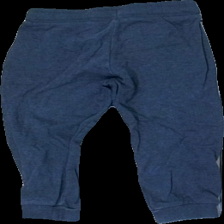
View: back
Type: Trousers
Category: Children
Brand: Lindex
Colors: Blue
Material: 87% Cotton 13% Cont?
Cut: Regular
Size: 98
Season: All
Price range: 50-100
Recommended usage: Reuse